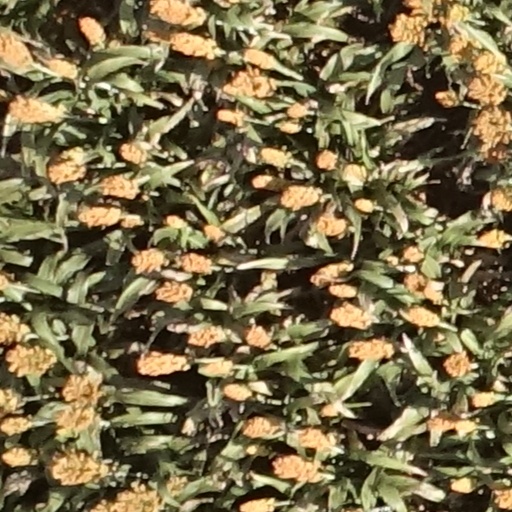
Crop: sorghum